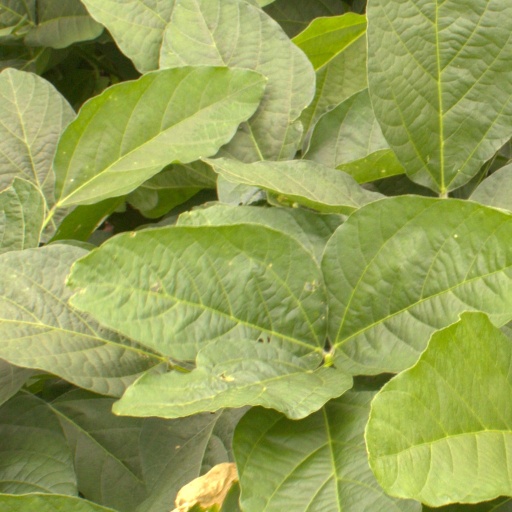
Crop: soybean